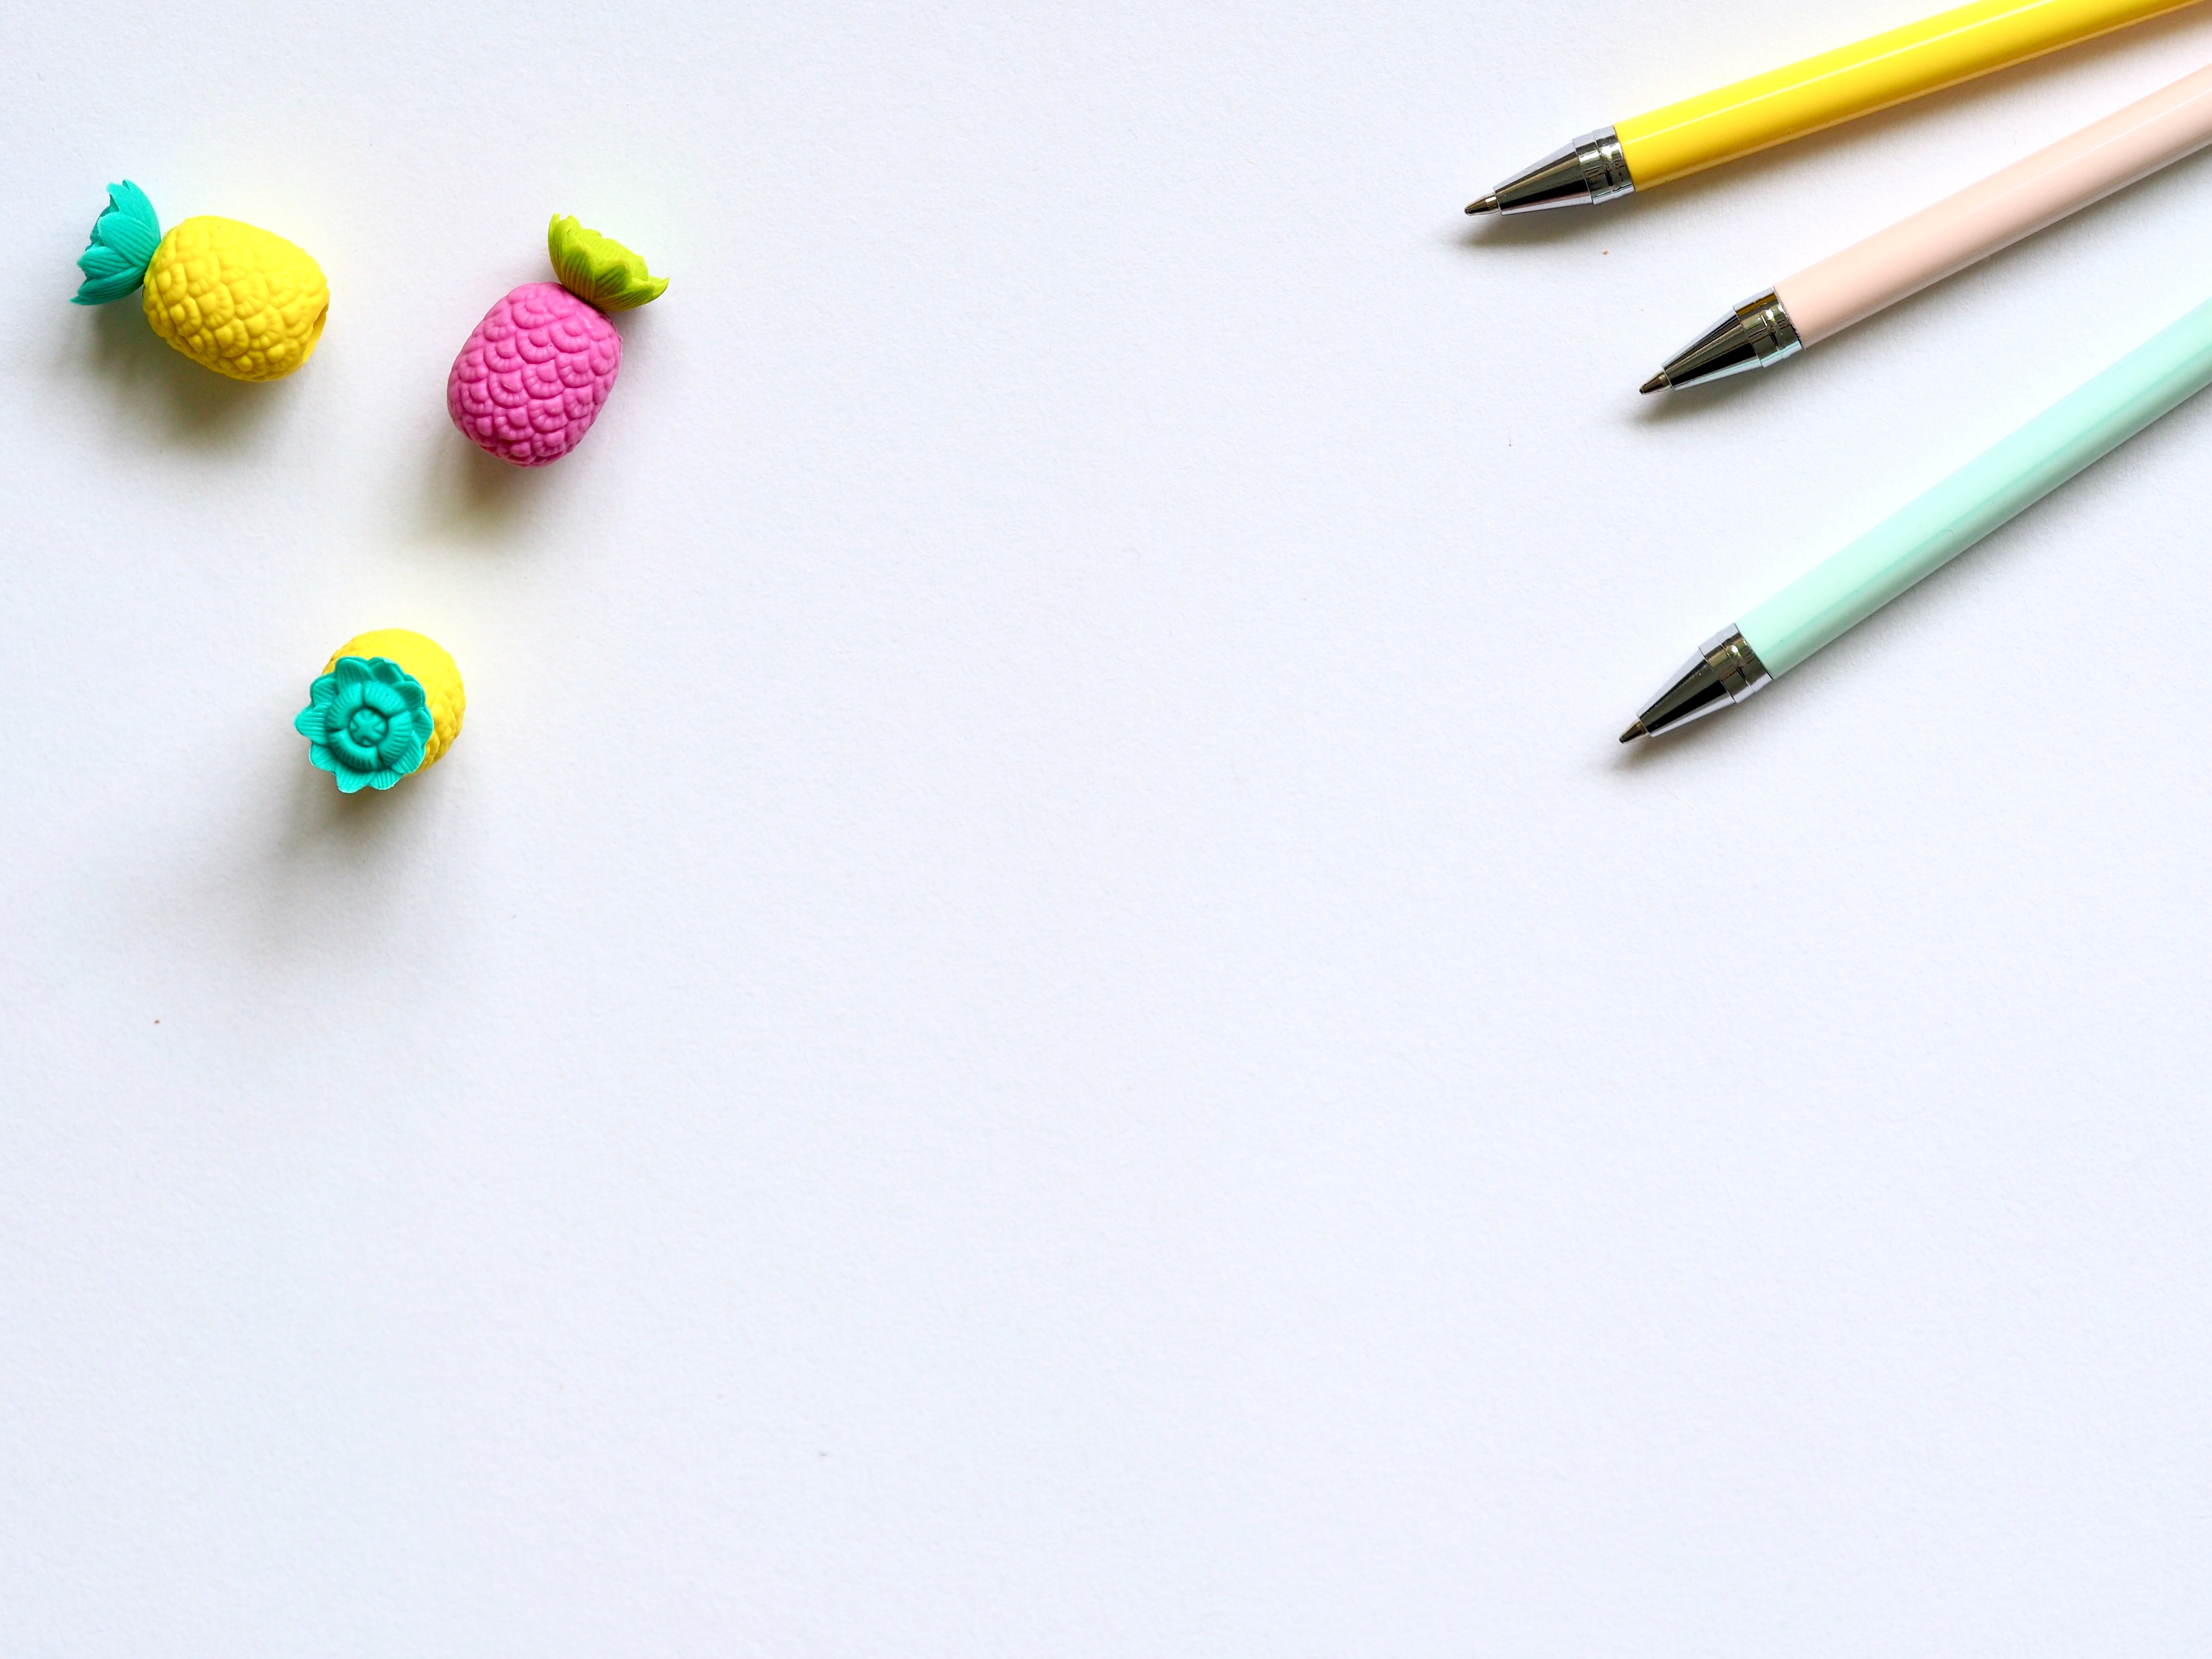
pencil, pen, office supplies